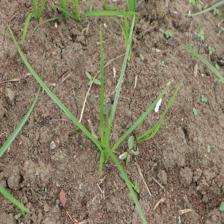
Label: Grass